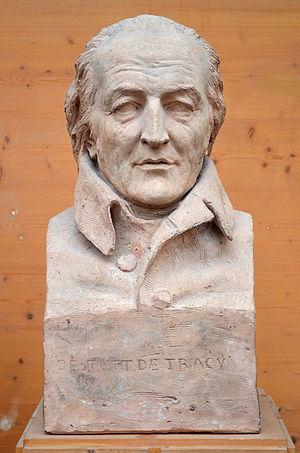
Buste de Antoine Destutt de Tracy par le sculpteur David d'Angers (1837). Exposé dans la Galerie David d'Angers, Angers
La société des idéologues est un groupe de penseurs fondé par Antoine Destutt de Tracy vers 1795, dont il fut le chef alors qu’il était sénateur.
Antoine Destutt de Tracy, né le 20 juillet 1754 à Paris, où il est mort le 9 mars 1836, est un militaire, polititologue et philosophe français, fondateur de l’idéologie.